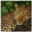
Label: leopard